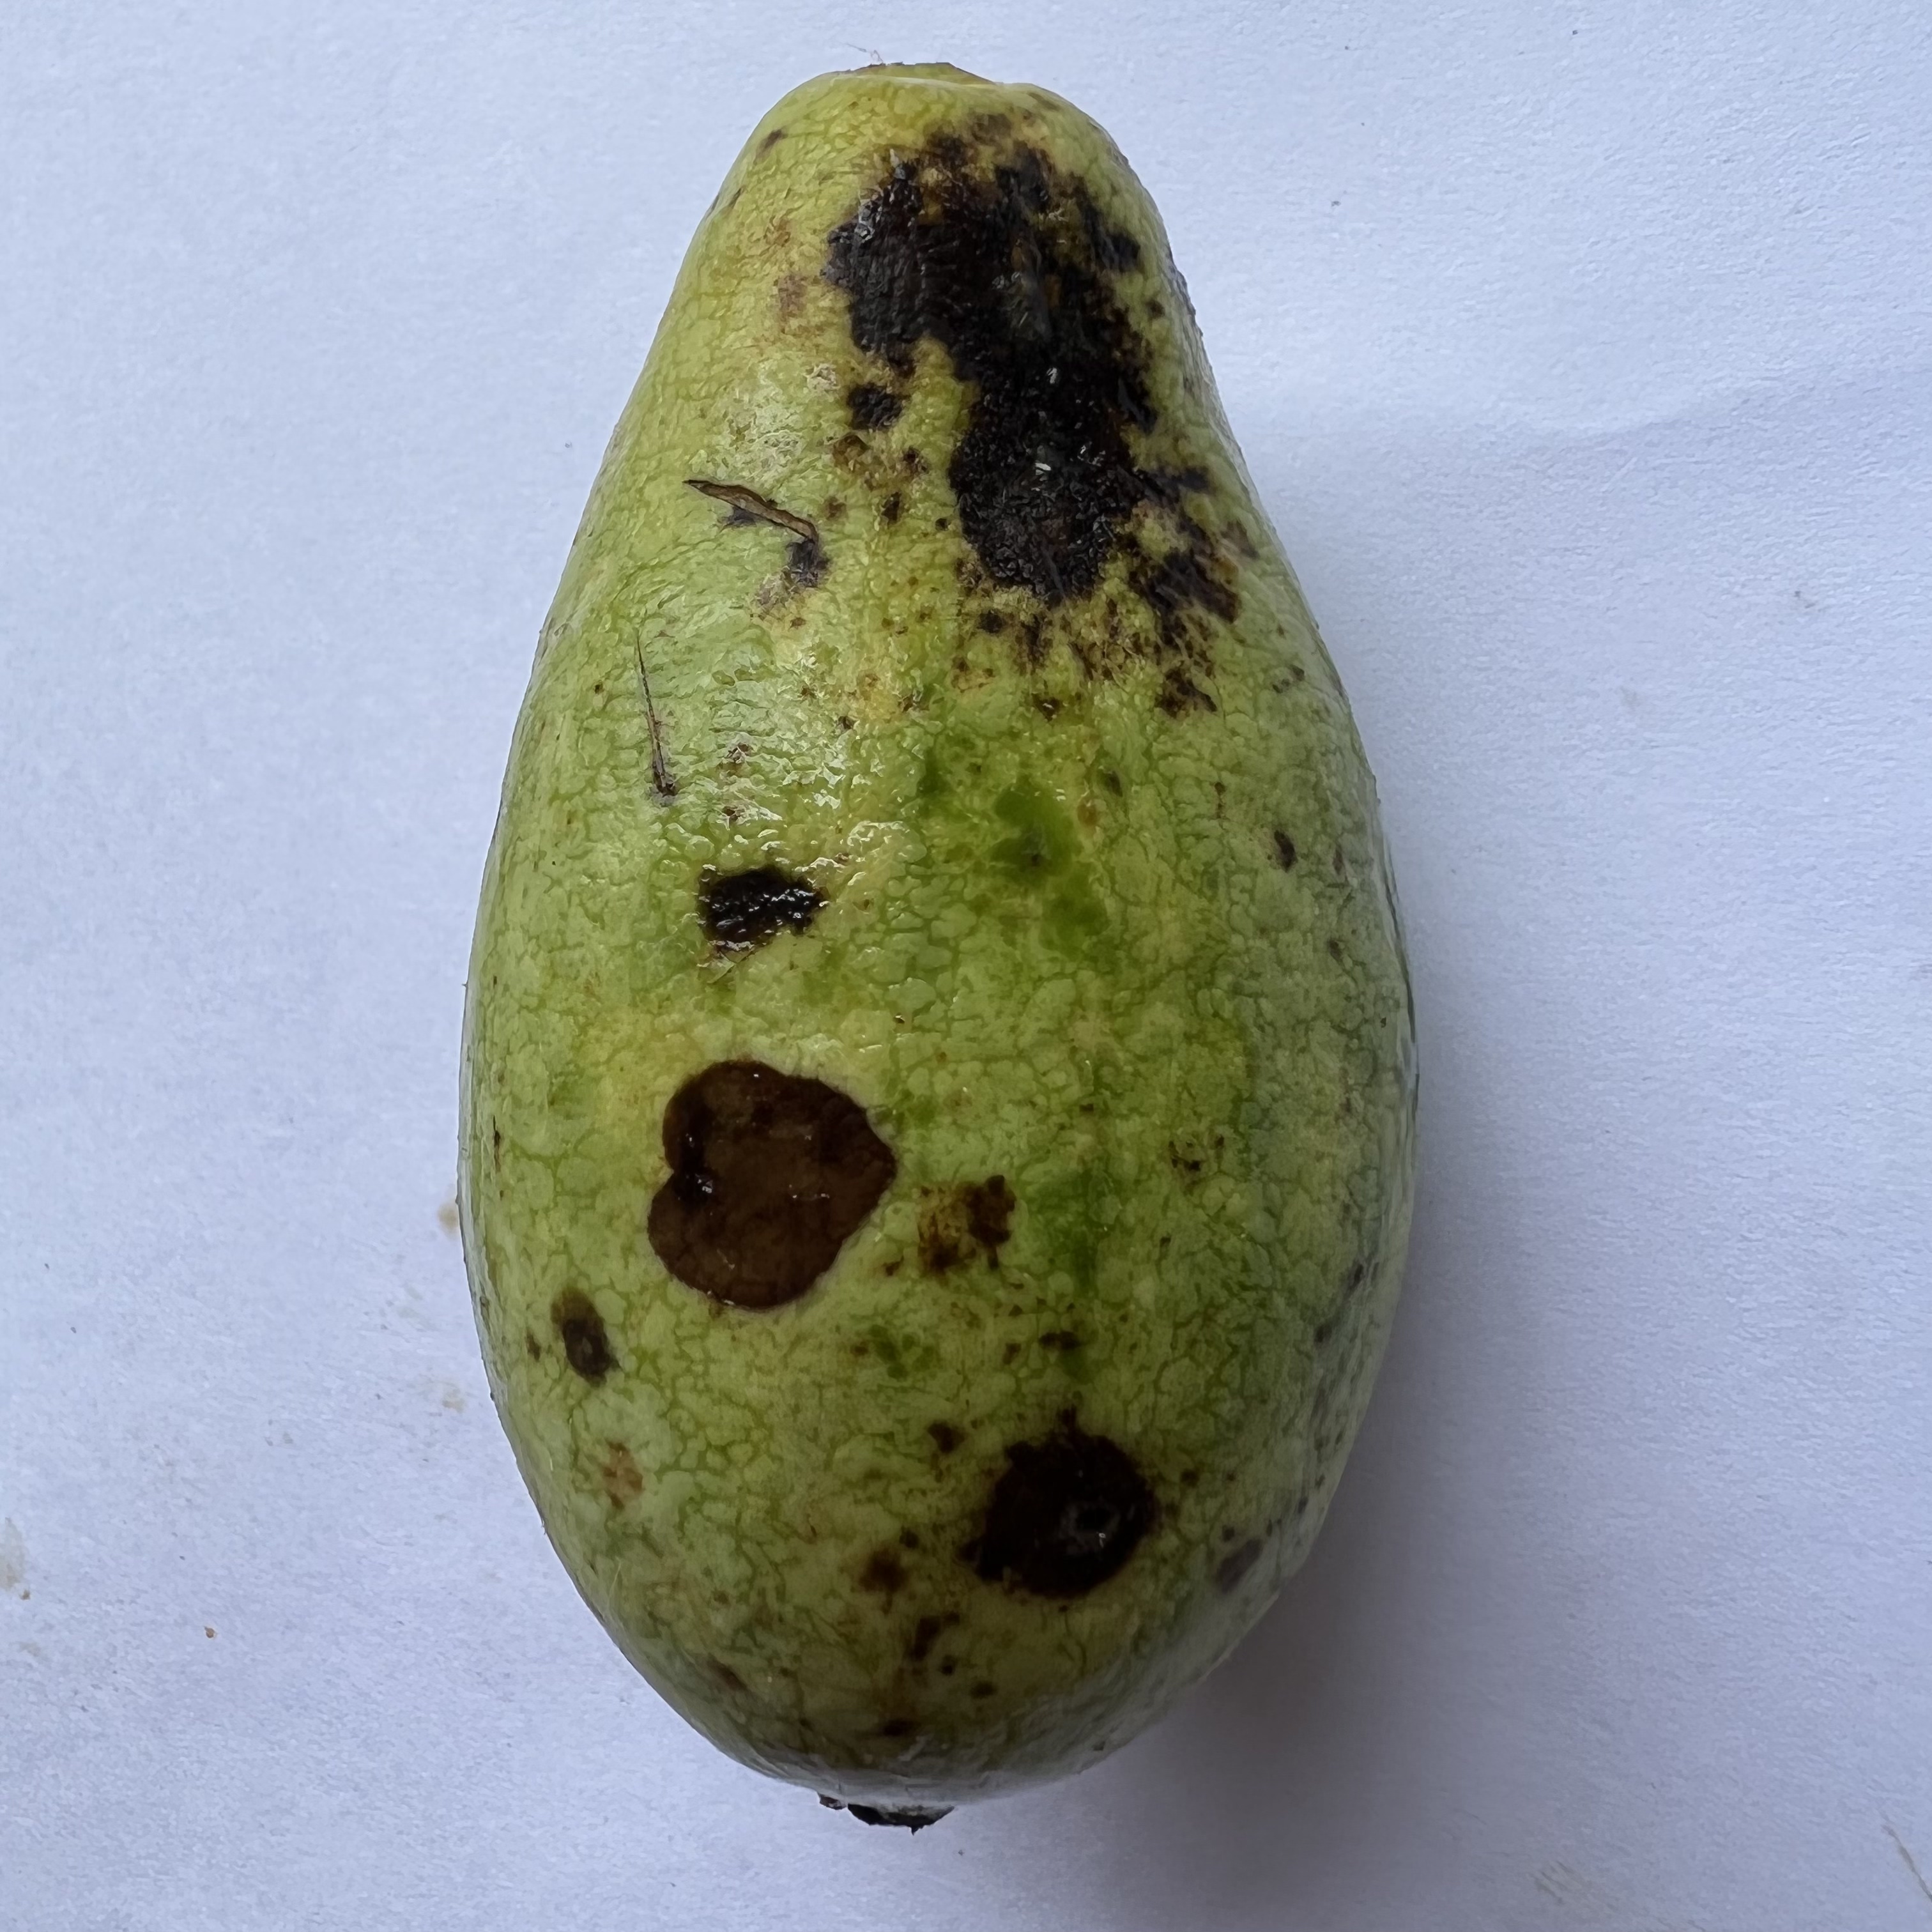
Label: Anthracnose